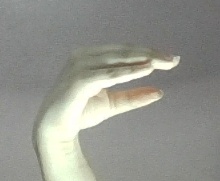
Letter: jeem